Makoto Murata

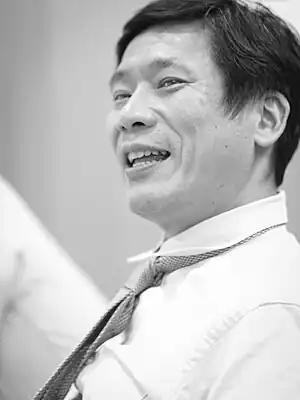
monochrome photograph of Murata Makoto

He participated in the W3C (World Wide Web Consortium) XML Working Group.